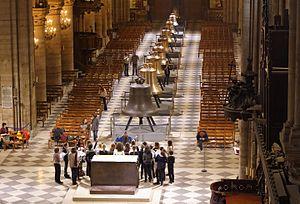
Les nouvelles cloches de la cathédrale Notre-Dame de Paris exposées au public dans la nef du 2 au 25 février 2013 avant leur installation dans les tours du monument.
La cathédrale Notre-Dame de Paris comporte seize cloches au total. On trouve les deux bourdons de la tour Sud et les huit cloches de la tour Nord. Il y avait, avant l’incendie, trois cloches dans la flèche et trois autres dans les combles.